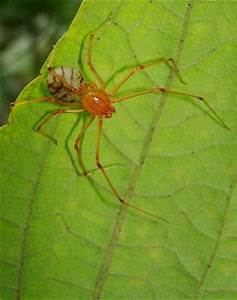
Label: spider